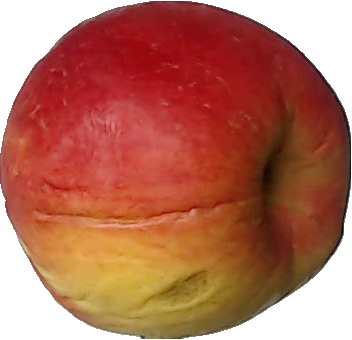
Label: apple_red_yellow_1